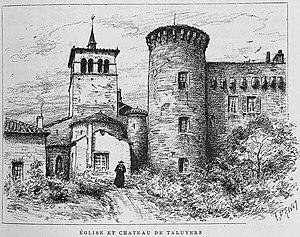
Aux environs de Lyon / Monsieur Josse
Taluyers est une commune française, située dans le département du Rhône en région Auvergne-Rhône-Alpes. Ses habitants sont les Talusiens et les Talusiennes.